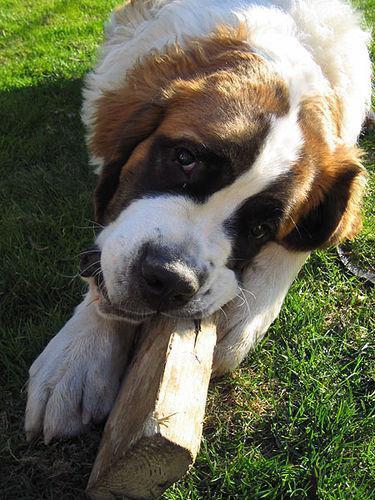
Saint_Bernard